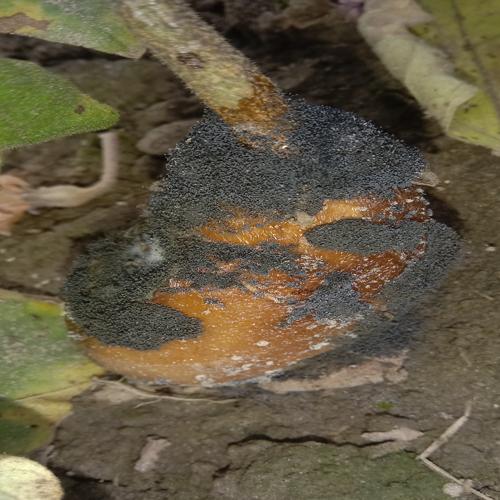
Label: Wet Rot